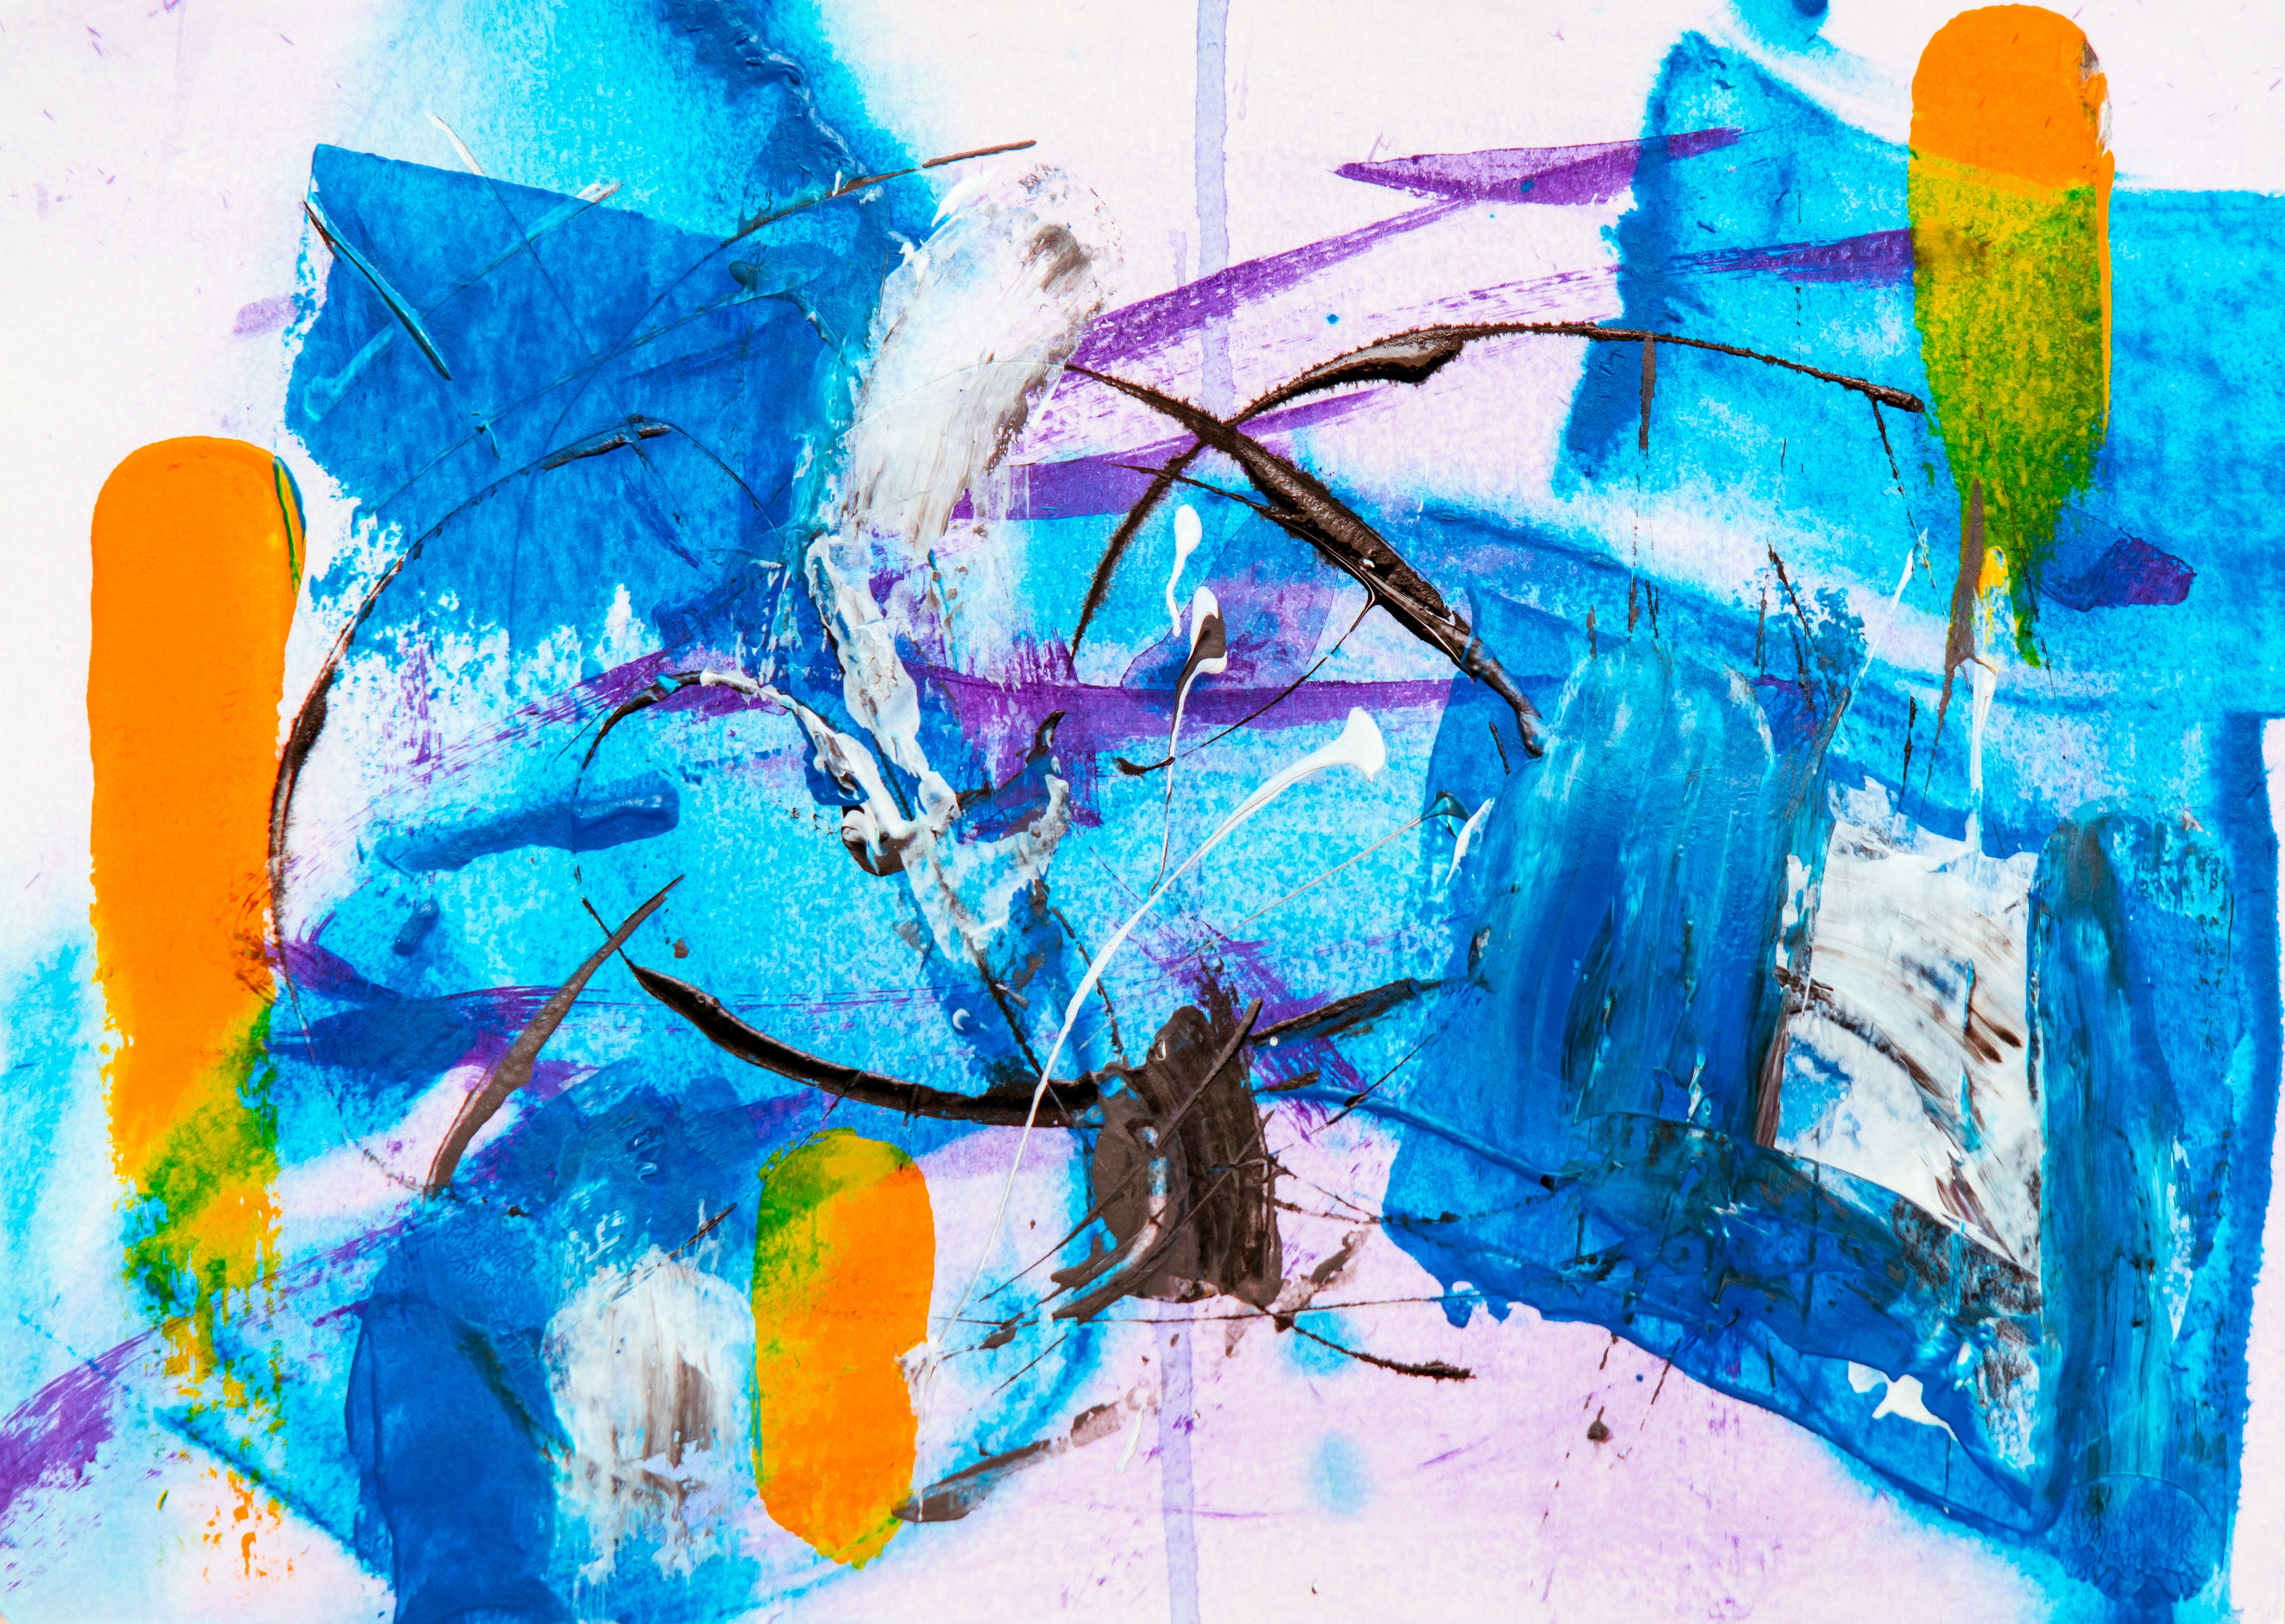
blue, modern art, art, graphic design, watercolor paint, child art, visual arts, painting, acrylic paint, illustration, drawing, paint, graphics, Colorfulness